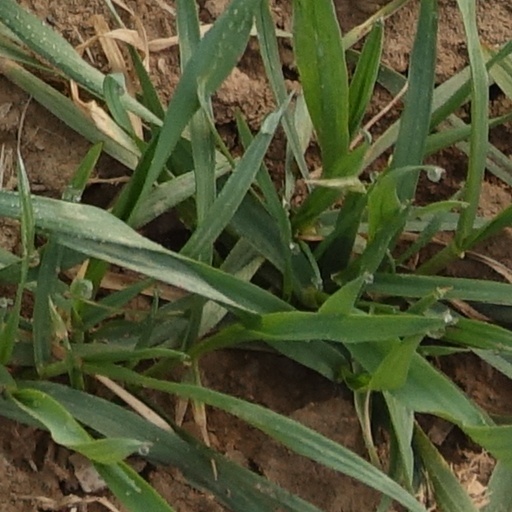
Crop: wheat